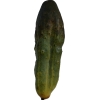
Label: cucumber